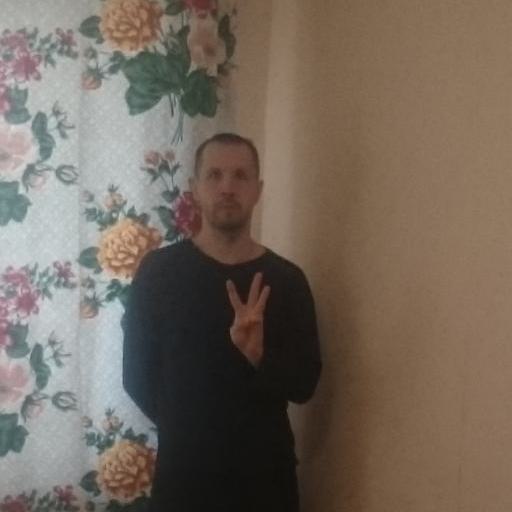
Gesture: three